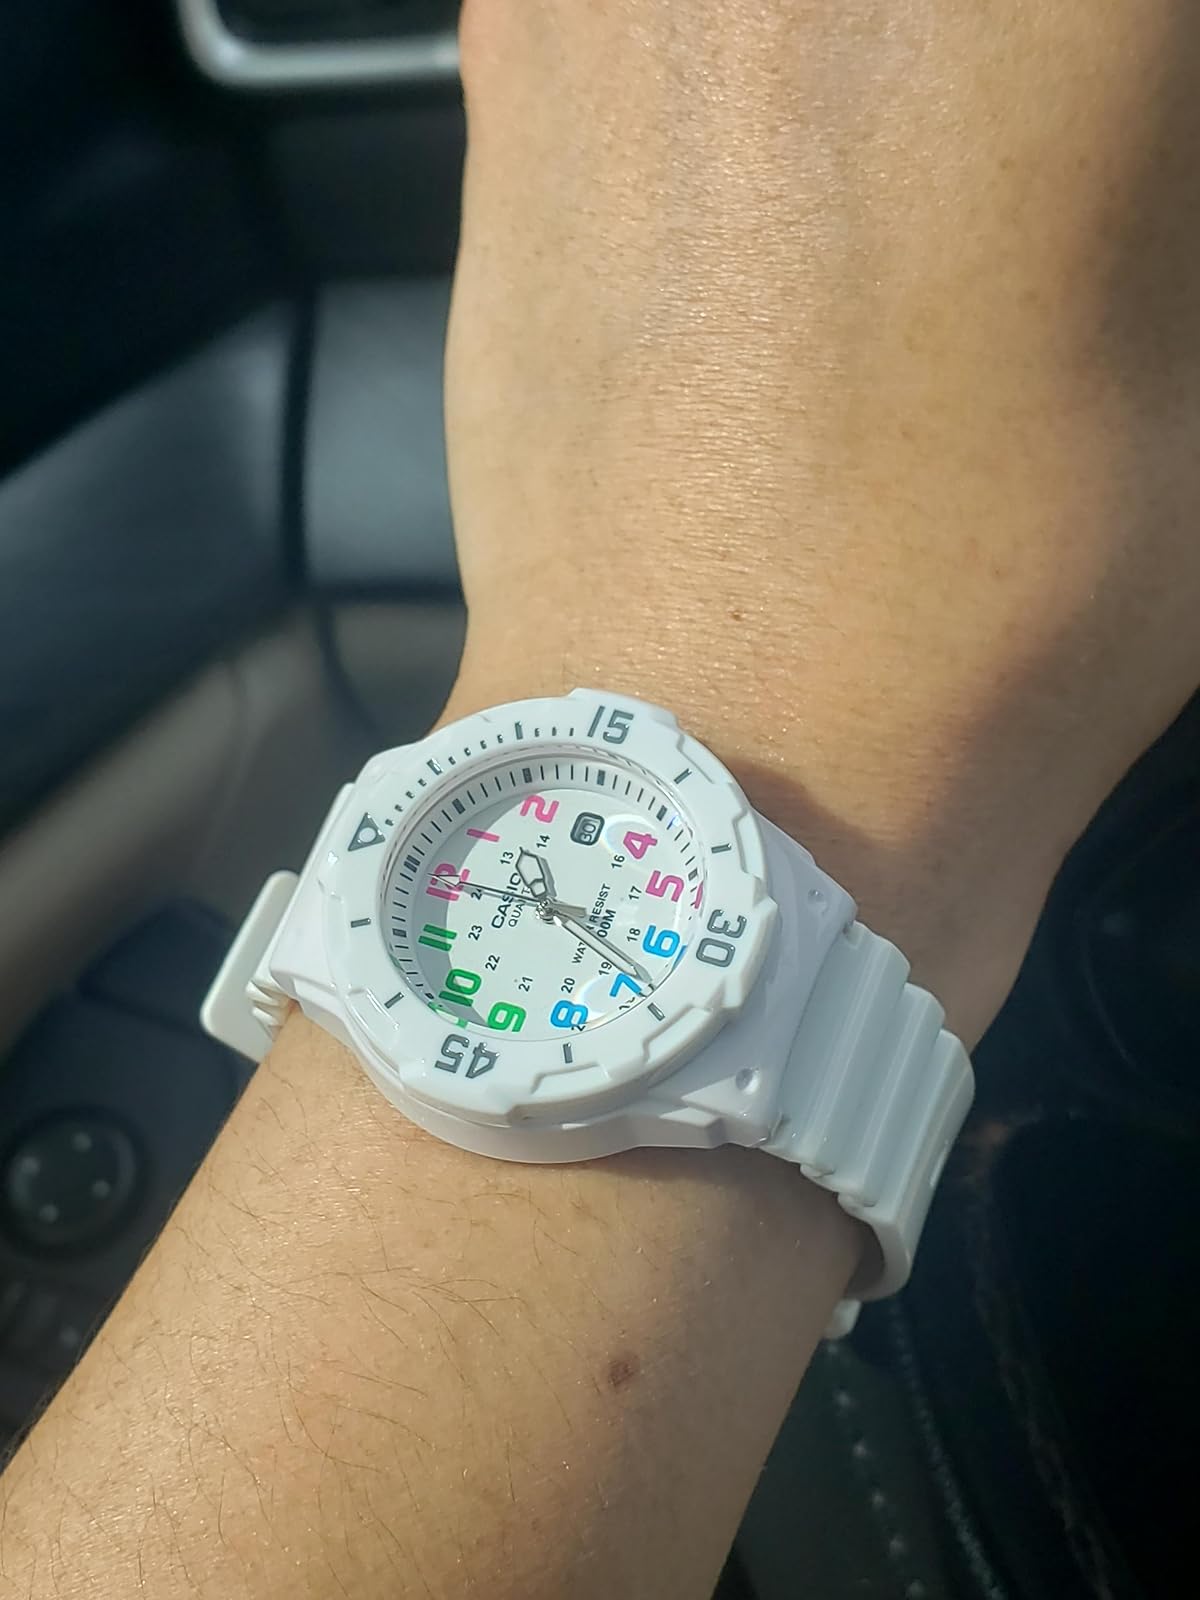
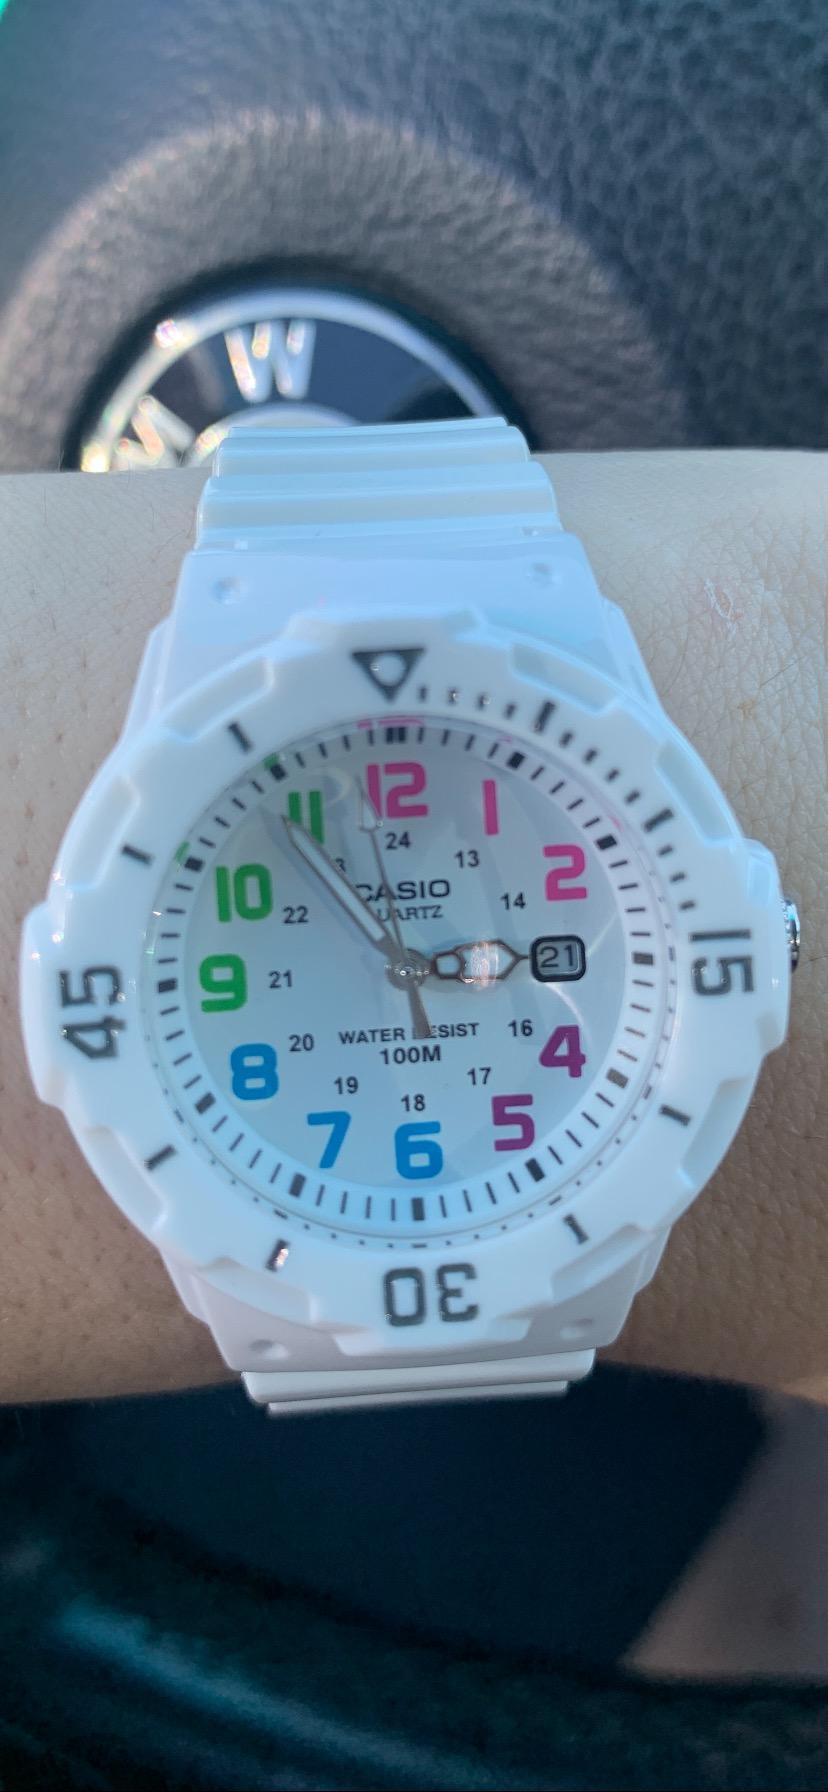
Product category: accessories_watch
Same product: yes